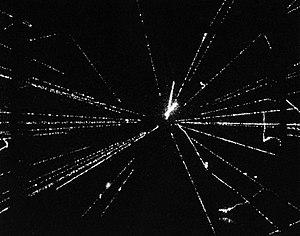
Le Super Proton Synchrotron, ou SPS, est un accélérateur de particules de type synchrotron. Il est situé au CERN près de Genève, dans un tunnel de sept kilomètres de circonférence qui traverse la frontière entre la France et la Suisse. Mis en service en 1976, il a permis la découverte en 1983 des bosons W et Z. Il sert maintenant d'injecteur au collisionneur à protons LHC.